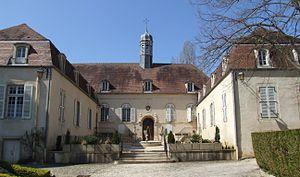
Hôpital Saint-Nicolas, Vitteaux, Côte-d'Or, Bourgogne, FRANCE